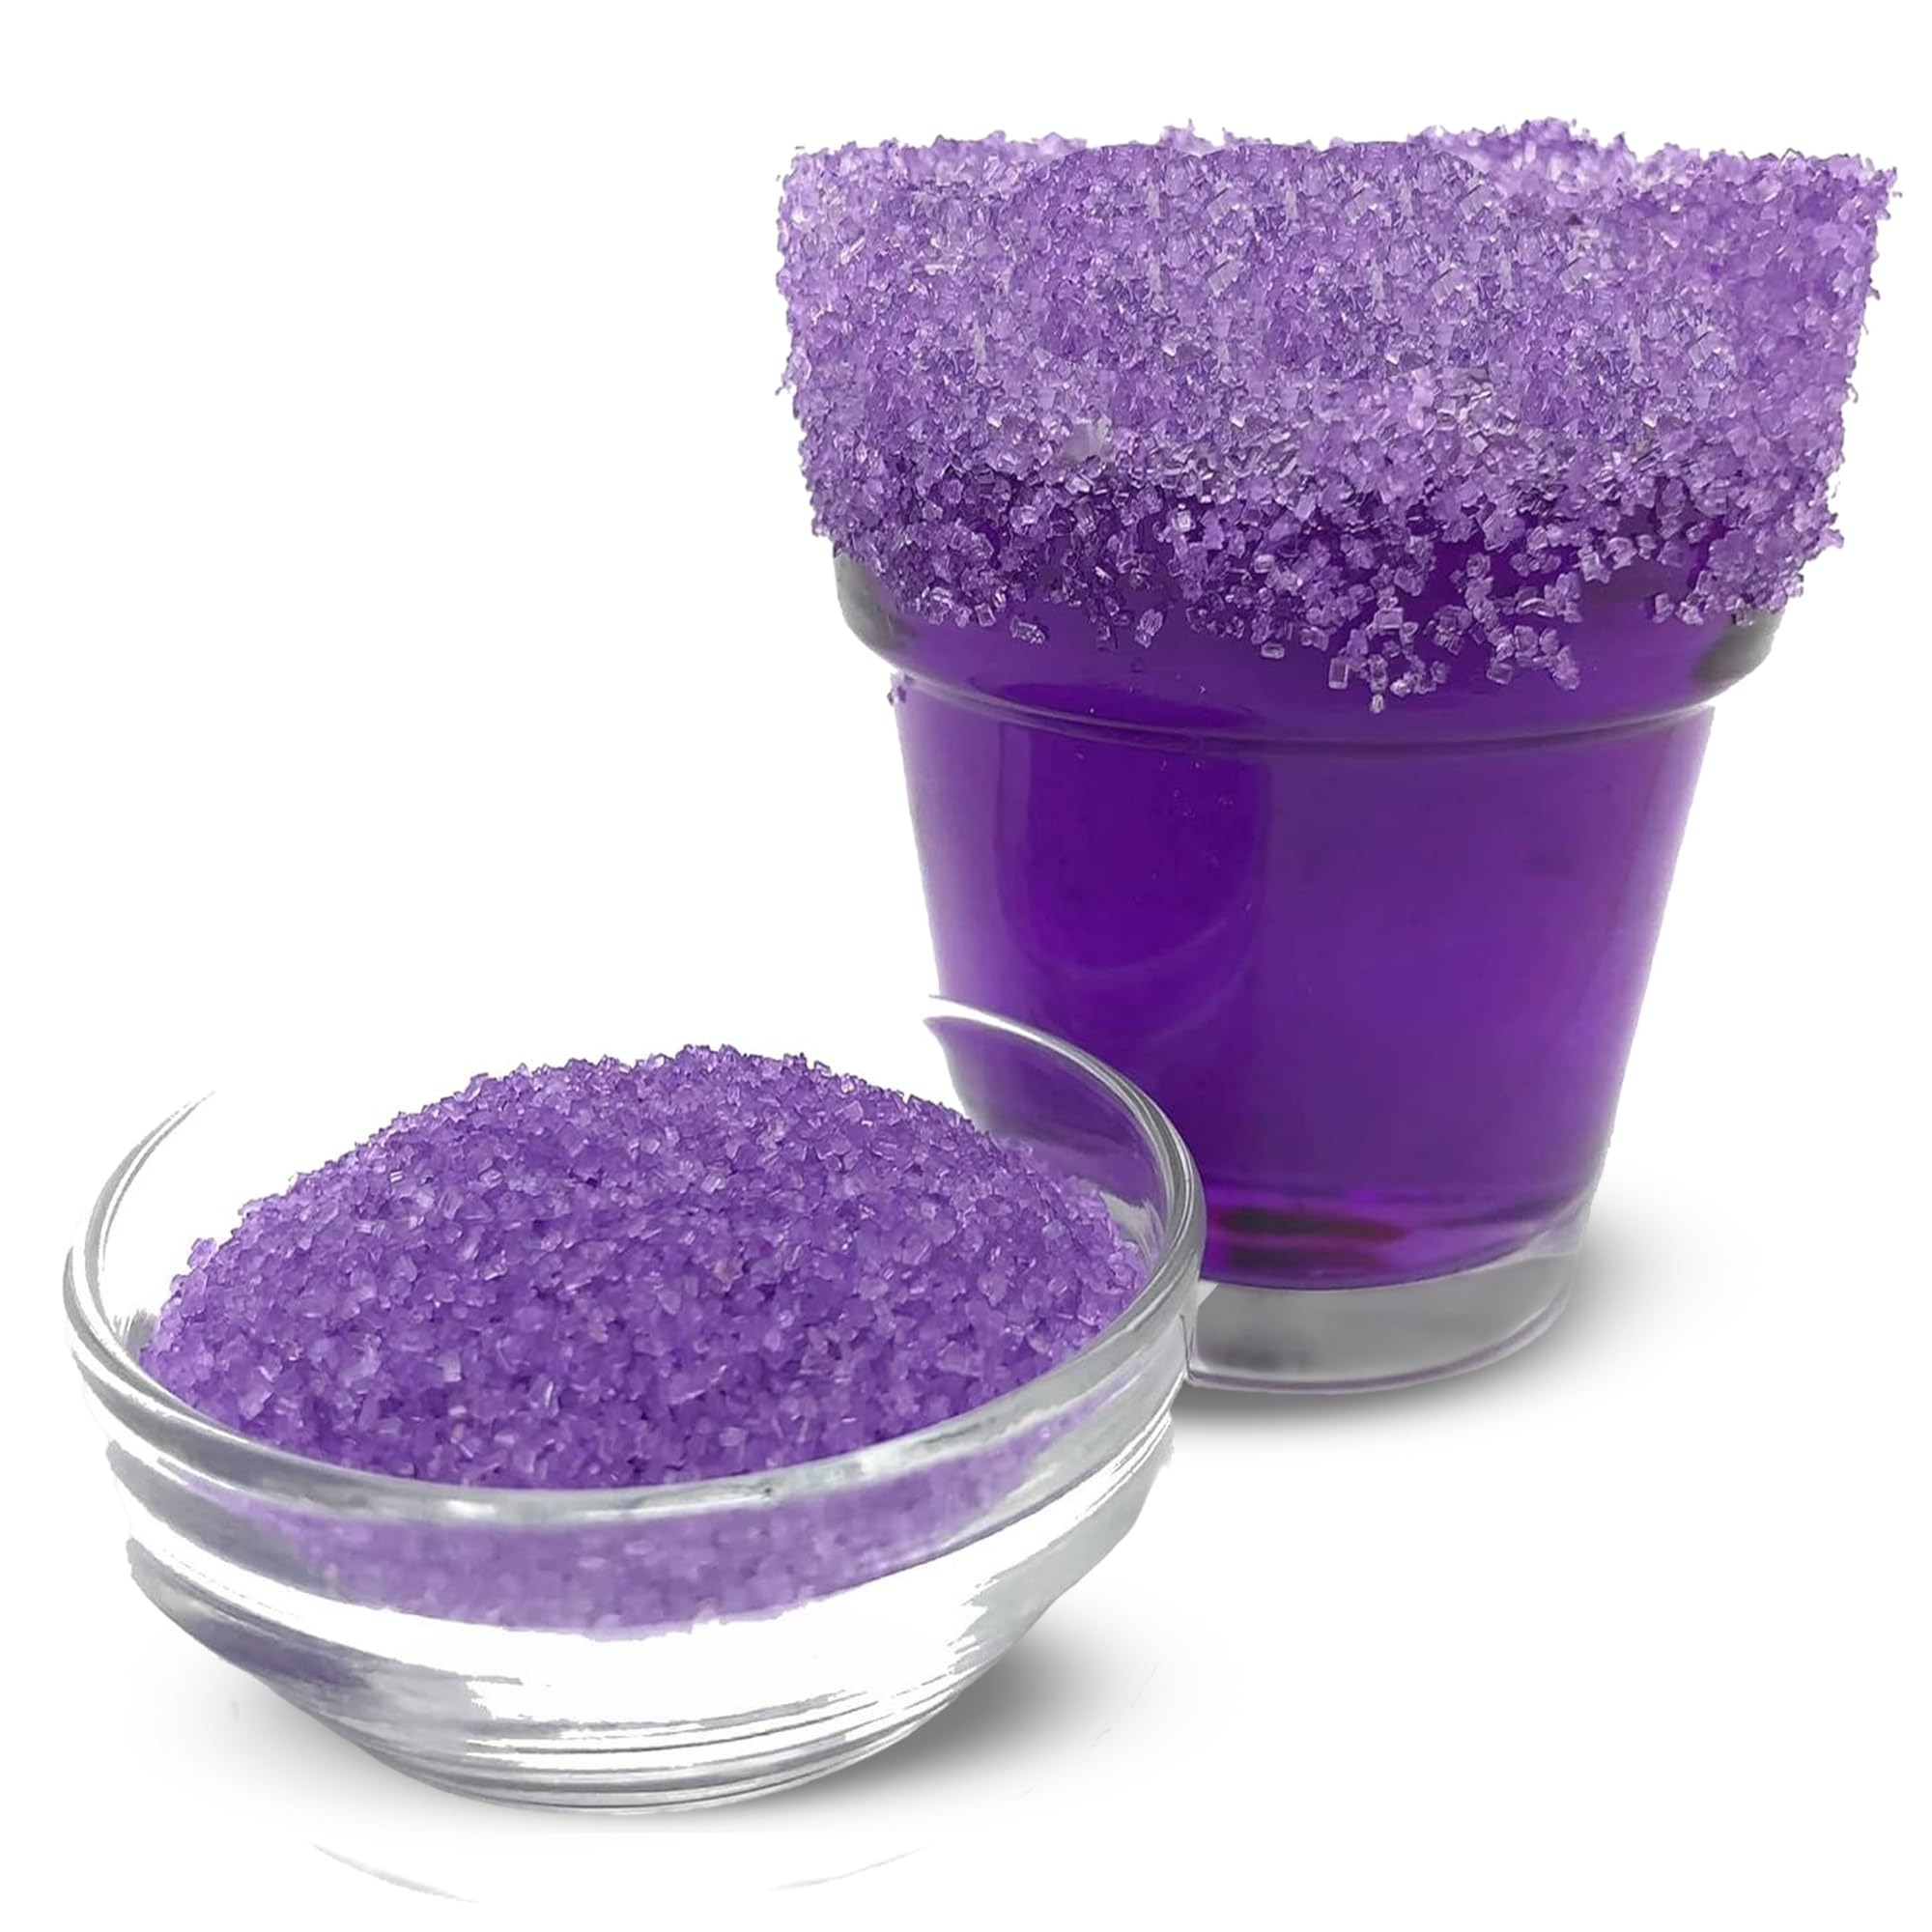
Item Name: Snowy River Purple, Cocktail & Margarita Sugar Rimmer - Vibrant Color Glass Rimming Sugar with Medium Crystal Texture - 8oz
Bullet Point 1: Bold Purple Cocktail Sugar: Add a vibrant, eye-catching red rim to margaritas, martinis, and more. Great for parties, home bars, or mixologists looking to elevate drink presentation easily and stylishly.
Bullet Point 2: Ideal Crystal Size: Medium-crystal sugar sticks evenly to glass rims, creating a smooth, consistent layer. It enhances both the look & taste of cocktails, adding a subtle touch of sweetness to every sip.
Bullet Point 3: Plant-Based Ingredients: Made with carefully chosen ingredients & no artificial additives, this cocktail sugar provides vibrant color & rich taste, ideal for those looking for ingredient-conscious options.
Bullet Point 4: Vibrant & Flavorful: Made without wheat or synthetic colors, this sugar enhances drinks with bold red color and great taste, catering to various preferences for a worry-free cocktail experience everyone enjoys.
Bullet Point 5: Easy to Use & Versatile: Simply dip the glass rim, coat it with sugar, & enjoy a stunning finish. Great for cocktails, mocktails, or even as a decorative topping for desserts, fruit platters, & more.
Product Description: Bold Purple Cocktail Sugar adds a vibrant, eye-catching red rim to margaritas, martinis, and more, making it ideal for parties, home bars, or mixologists looking to enhance drink presentation with ease. Featuring an ideal medium-crystal size, it sticks evenly to glass rims for a smooth, consistent layer that enhances both the look and taste of cocktails with a subtle touch of sweetness. Made with carefully chosen plant-based ingredients, this cocktail sugar is a great choice for those who prefer mindful options without compromising on color or flavor. Crafted without wheat or artificial dyes, it delivers bold red color and great taste while catering to various preferences for a worry-free cocktail experience. Simple to use and versatile - just dip the glass rim, coat it with sugar, and enjoy a stunning finish - great for cocktails, mocktails, or as a decorative touch for desserts, fruit platters, and more.
Value: 8.0
Unit: Ounce

Price: 15.91